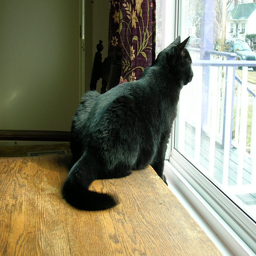
a cat sitting on a table stares outside of a window
A black cat on table and window sill looking out window.
A cat staring out a window while sitting on a table.
A black cat sitting in front of a window with a curtain.
A black cat looks out the window toward the street